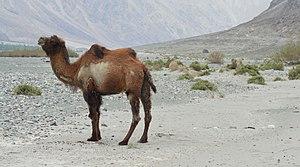
Le chameau sauvage de Tartarie est une sous-espèce de chameau parfois reconnue comme une espèce différente de l'espèce domestique qu'est le chameau de Bactriane. Il a été identifié pour la première fois par l'explorateur russe Nikolaï Prjevalski en 1878. L'aire de répartition du chameau sauvage était historiquement immense, mais est réduite de nos jours à quelques zones fragmentées situées dans des régions reculées et difficiles d'accès de Mongolie et de Chine. La population de chameaux sauvages compte quelques centaines de têtes seulement, et est considérée comme en danger critique d'extinction, en dépit des mesures prises pour sa préservation.